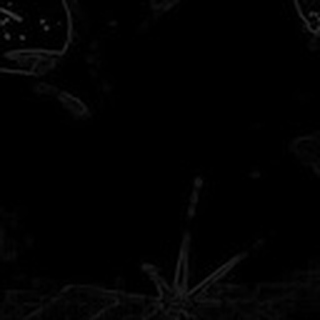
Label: healthy_cotton